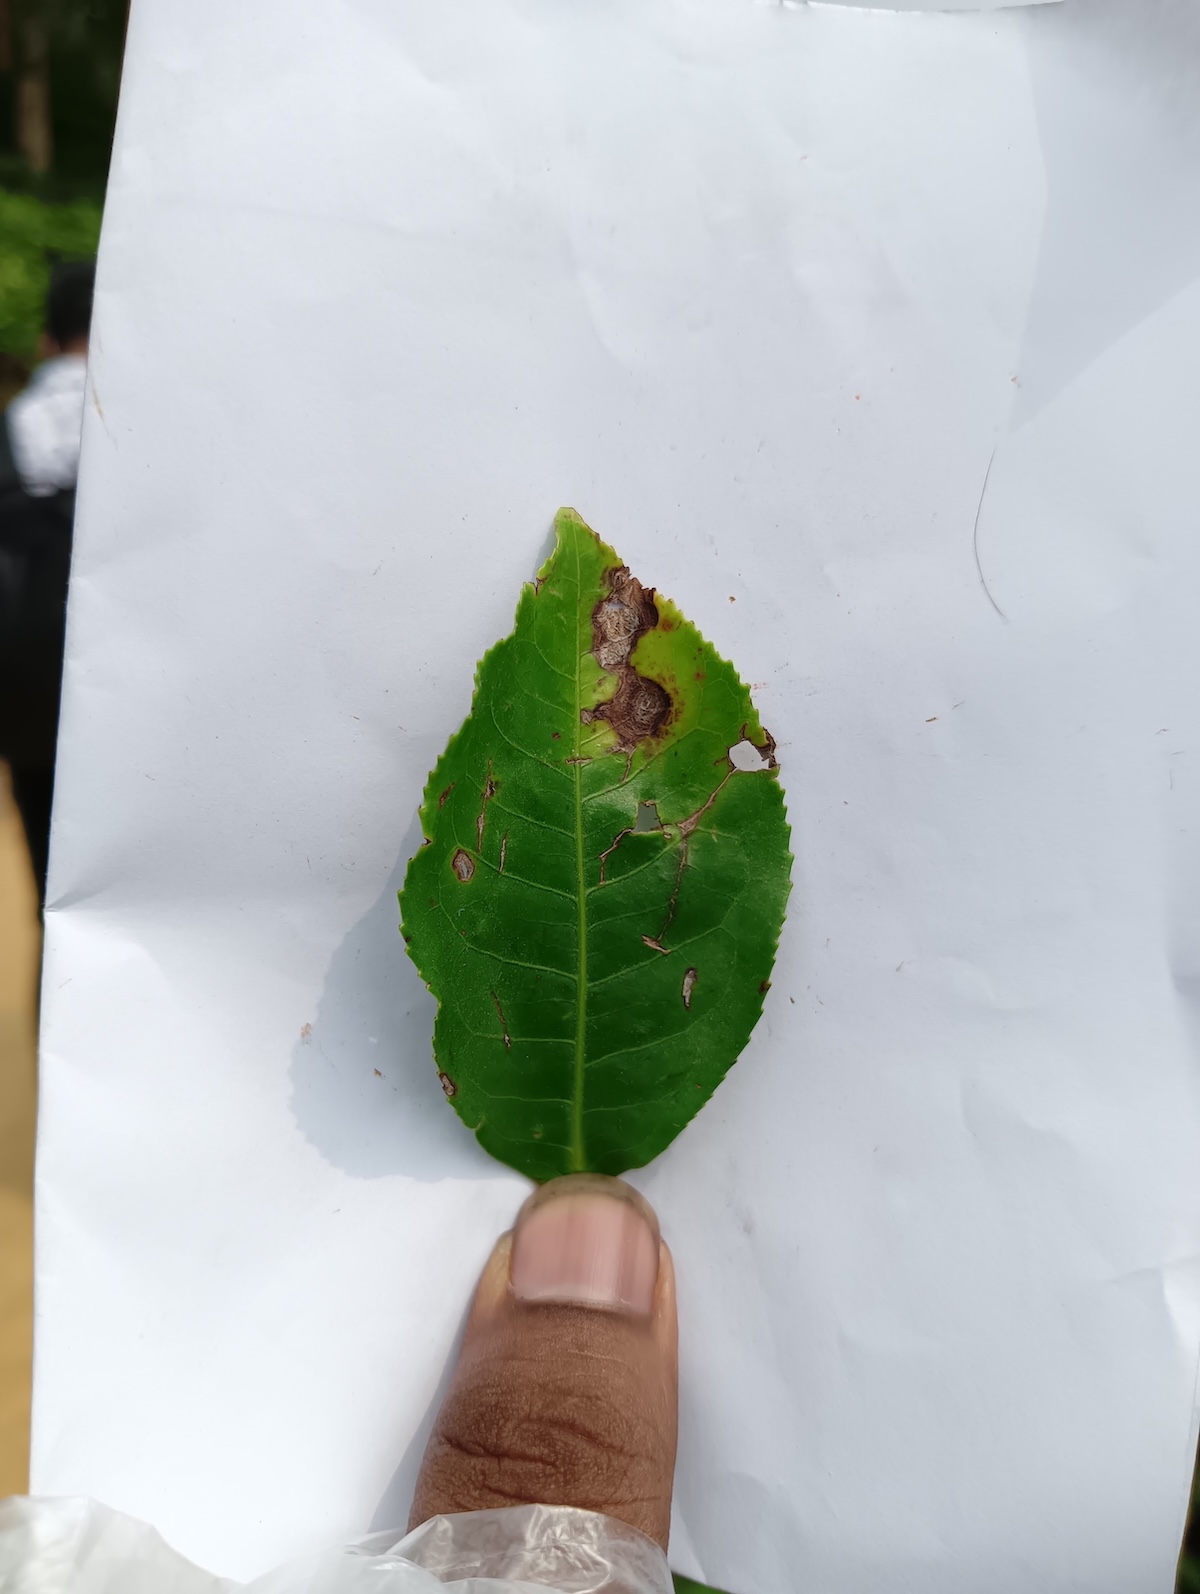
Label: Gray Blight